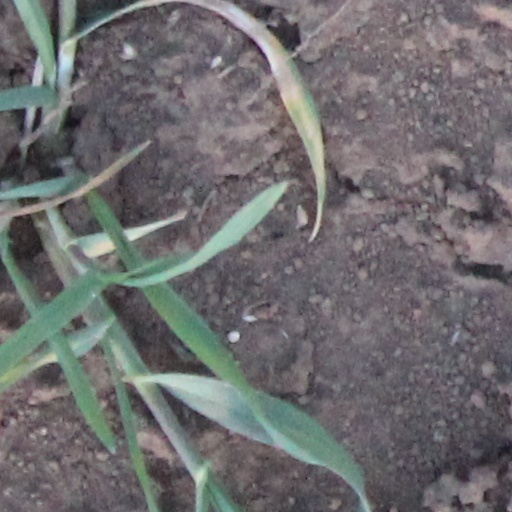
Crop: wheat